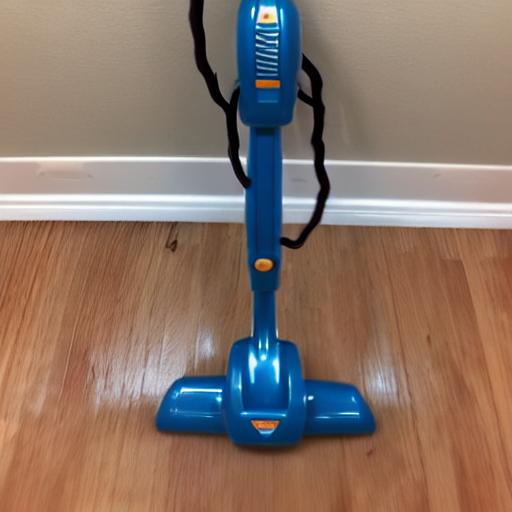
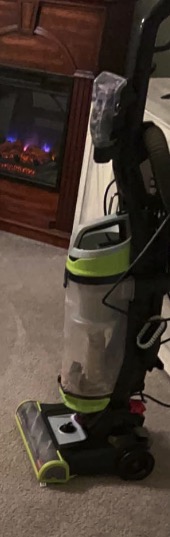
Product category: items_vacuum
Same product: no